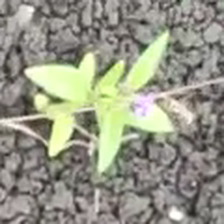
Weed species: Lamber_Quarter_plant(Chenopodium )